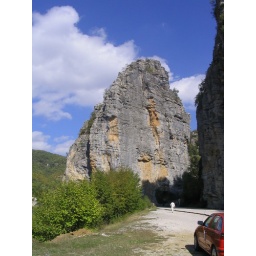
Rock massif standing tall by the Kokorou bridge in Central Zagoria.